Edward John Dunn

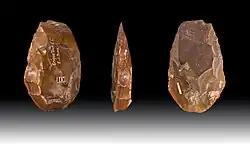
Biface Lower Paleolithic Former collection of Edward John Dunn -

Dunn was born at Bedminster near Bristol, England, the son of Edward Herbert Dunn and Betsy Robinson Dunn. The family emigrated to New South Wales in 1849, initially living near Goulburn, New South Wales then in Beechworth, Victoria from 1856. Dunn was educated at the Beechworth Church of England school and later by a tutor. Dunn was a collector of rocks and minerals from boyhood.